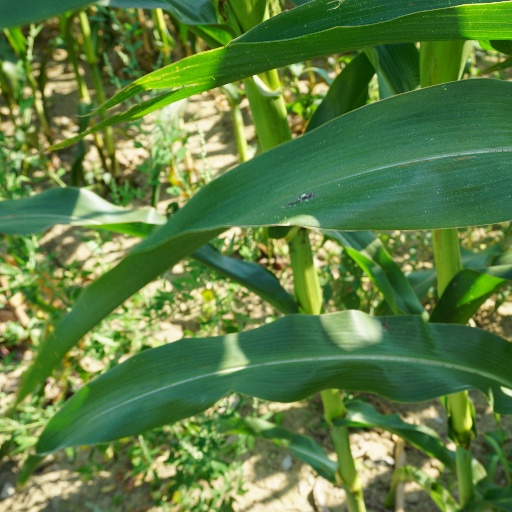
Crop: maize; corn